Klaten railway station

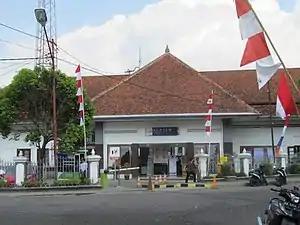
Klaten Station entrance

Klaten Station (KT) is a class I railway station located in Tonggalan, Central Klaten, Klaten Regency at an altitude of +151 meters, including in the Operation Area VI Yogyakarta. This station is close to the outer ring road of Klaten.